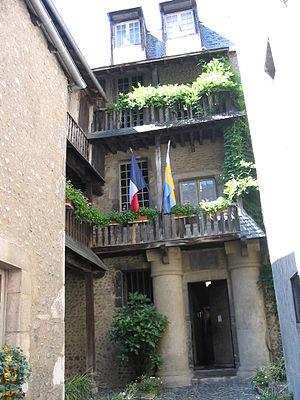
Maison Bernadotte à Pau (Pyrénées Altantique)